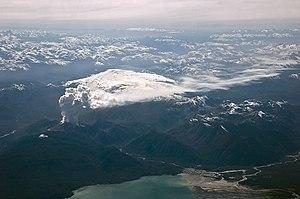
Le Chaitén est un volcan du sud du Chili constitué d'une caldeira dans laquelle s'inscrit un dôme de lave. Peu élevé comparativement aux volcans voisins Michinmahuida et Corcovado, il est dépourvu de glacier. Alors considéré comme éteint, il entre en éruption à partir de mai 2008 et détruit la ville voisine de Chaitén, forçant ses habitants à évacuer dans une nouvelle ville construite un peu plus loin.